List of rail accidents (1950–1959)

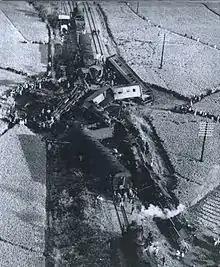
Rokken rail accident

December 19 – "Australia" – Sydenham rail disaster: a passenger train of the New South Wales Railways runs into the rear of another train. Five people are killed and 748 injured.